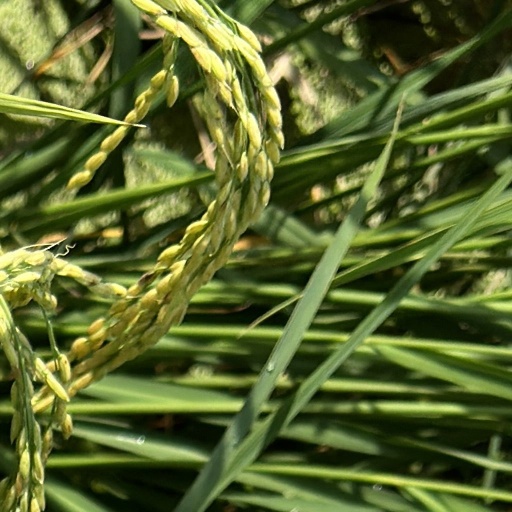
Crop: rice